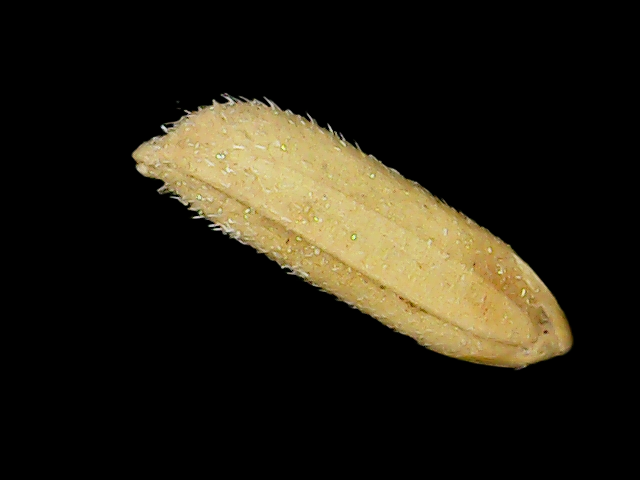
Rice variety: Binadhan16